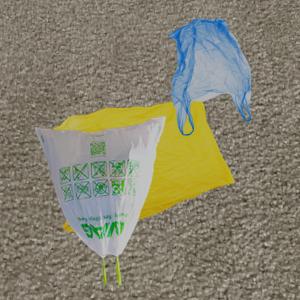
Label: plasticbags